Trial of the Four

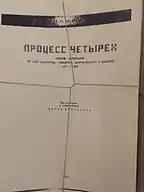
Photocopy of a typewritten copy of "The Trial of the Four" by Pavel Litvinov

Following the tradition of the convicted Ginzburg's "White Book," a samizdat account of the "trial of the four" was in turn compiled by Pavel Litvinov. It included transcripts of the hearings (reconstructed from notes taken during the trial and eyewitness accounts), coverage of the trial in the Soviet press as well as the texts of the numerous protest letters and appeals that were sent by dissenting citizens. It circulated in samizdat and was published in London and New York as "The Trial of the Four."